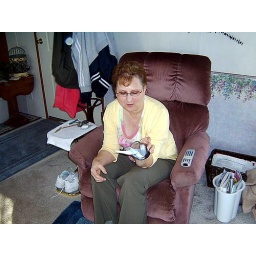
Jan keeps her eyes on Snowflake while he enjoys taking a bath in her water glass.